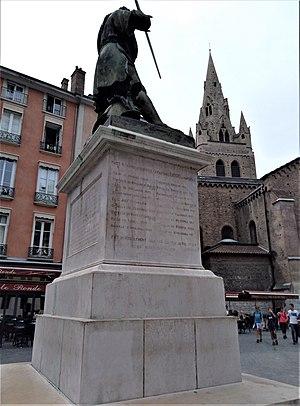
Statue de Bayard vue de trois quart arrière
La statue de Bayard, œuvre du sculpteur Nicolas Raggi, est un monument situé à Grenoble, dans le département français de l'Isère en région Auvergne-Rhône-Alpes.